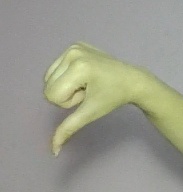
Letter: waw